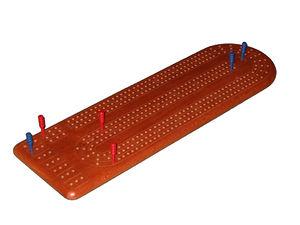
Le Crib est un jeu de cartes inventé en 1630 par Sir John Suckling, un chevalier anglais, poète et gambler. Le Cribble, très populaire en Amérique du Nord, est aussi connu sous le nom de Cribbage ou de 121. Ce jeu de cribbidge, qui découle d'un jeu antérieur appelé Noddy, s'est répandu et a survécu, sans changement majeur, devenant un des jeux de cartes les plus populaires du monde anglophone.